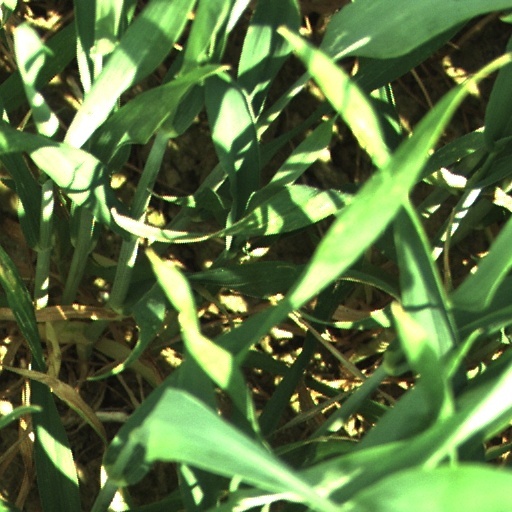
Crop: wheat